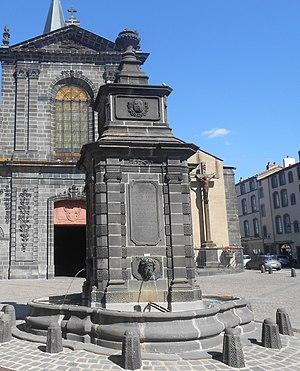
Fontaine Balainvilliers et basilique Saint-Amable, Riom, Puy-de-Dôme, Auvergne. This building is indexed in the Base Mérimée, a database of architectural heritage maintained by the French Ministry of Culture,
La fontaine du Château d’eau ou le Château d’eau est une fontaine située à Riom en Auvergne. Réalisée entre 1830 et 1837, elle est inscrite aux monuments historiques depuis 1989 et figure parmi les sept fontaines de la ville classées ou inscrites à ce titre.
Ce tableau présente la liste de tous les monuments historiques classés ou inscrits dans la ville de Riom, Puy-de-Dôme, en France.